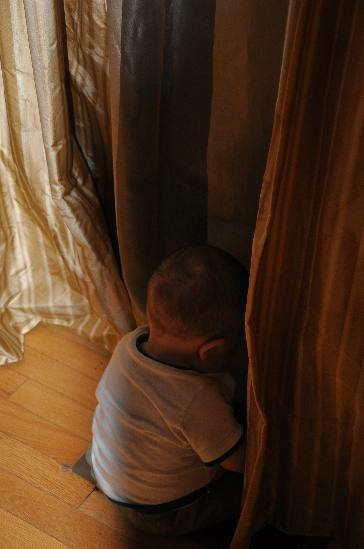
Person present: Yes